Kalinga Stadium

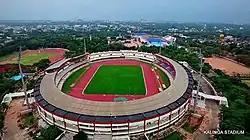
Aerial view of the stadium in 2017

The Government of Odisha gained widespread reputation for the successful execution of the "90-Day Challenge" for hosting the 2017 Asian Athletics Championships when the former venue Ranchi backed out of hosting the event 3 months prior. The city of Bhubaneswar has been termed as the 'Sports Capital of India' for hosting a large number as well as a wide variety of sporting events and nurturing future talents. As per a 2021 survey, Bhubaneswar was ranked 3rd among top 5 cities of India in terms of sports ecosystem and ability to host mega sporting events.